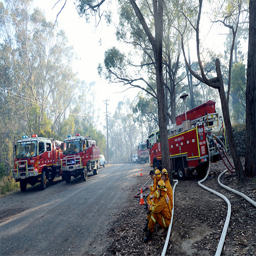
residents became trapped in their homes when the only road out was closed due to the fire .